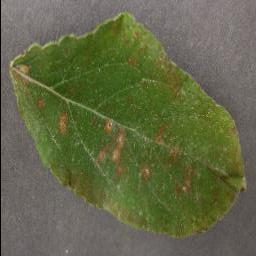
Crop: apple
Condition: cedar_rust